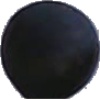
Label: Grape Blue 1